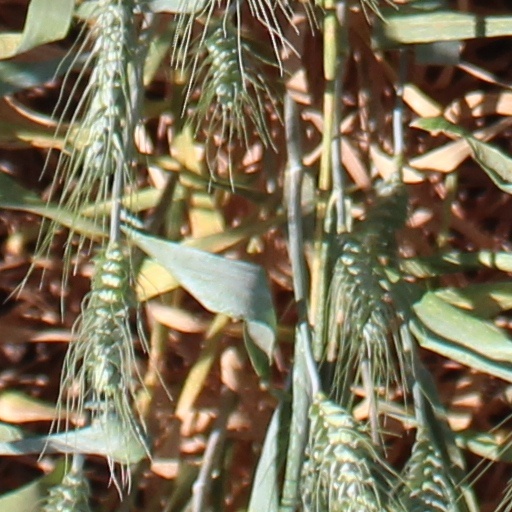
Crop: wheat